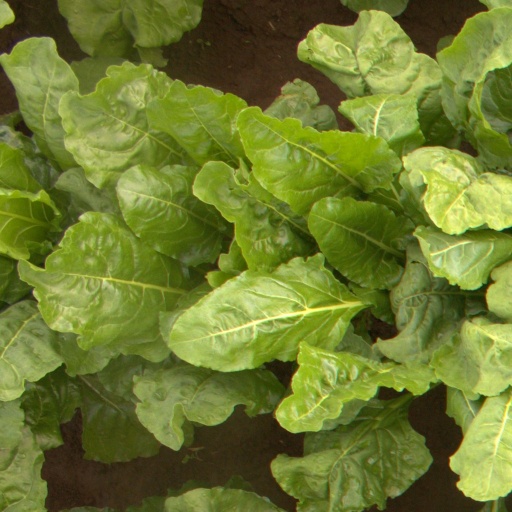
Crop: sugar beet